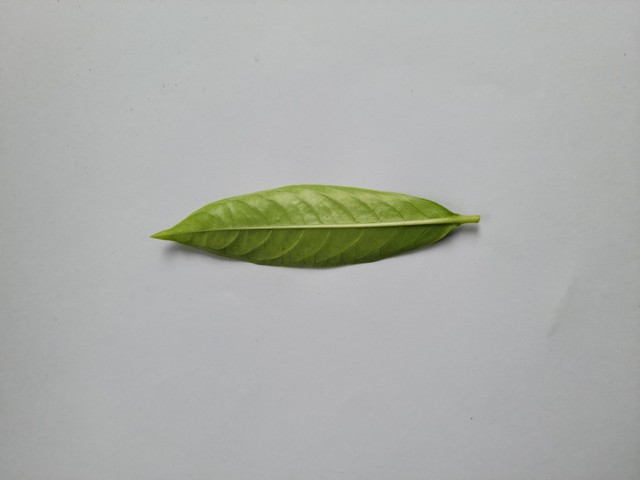
Plant: sarpagandha